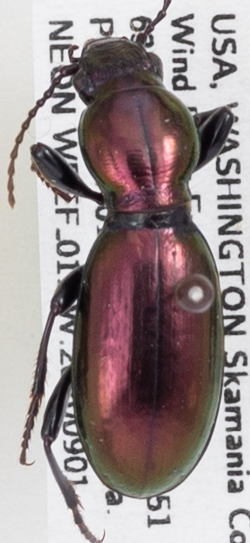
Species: Zacotus matthewsii
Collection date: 2020-09-01
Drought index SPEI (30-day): -0.62
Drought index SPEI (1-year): -0.8
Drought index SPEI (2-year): -2.09